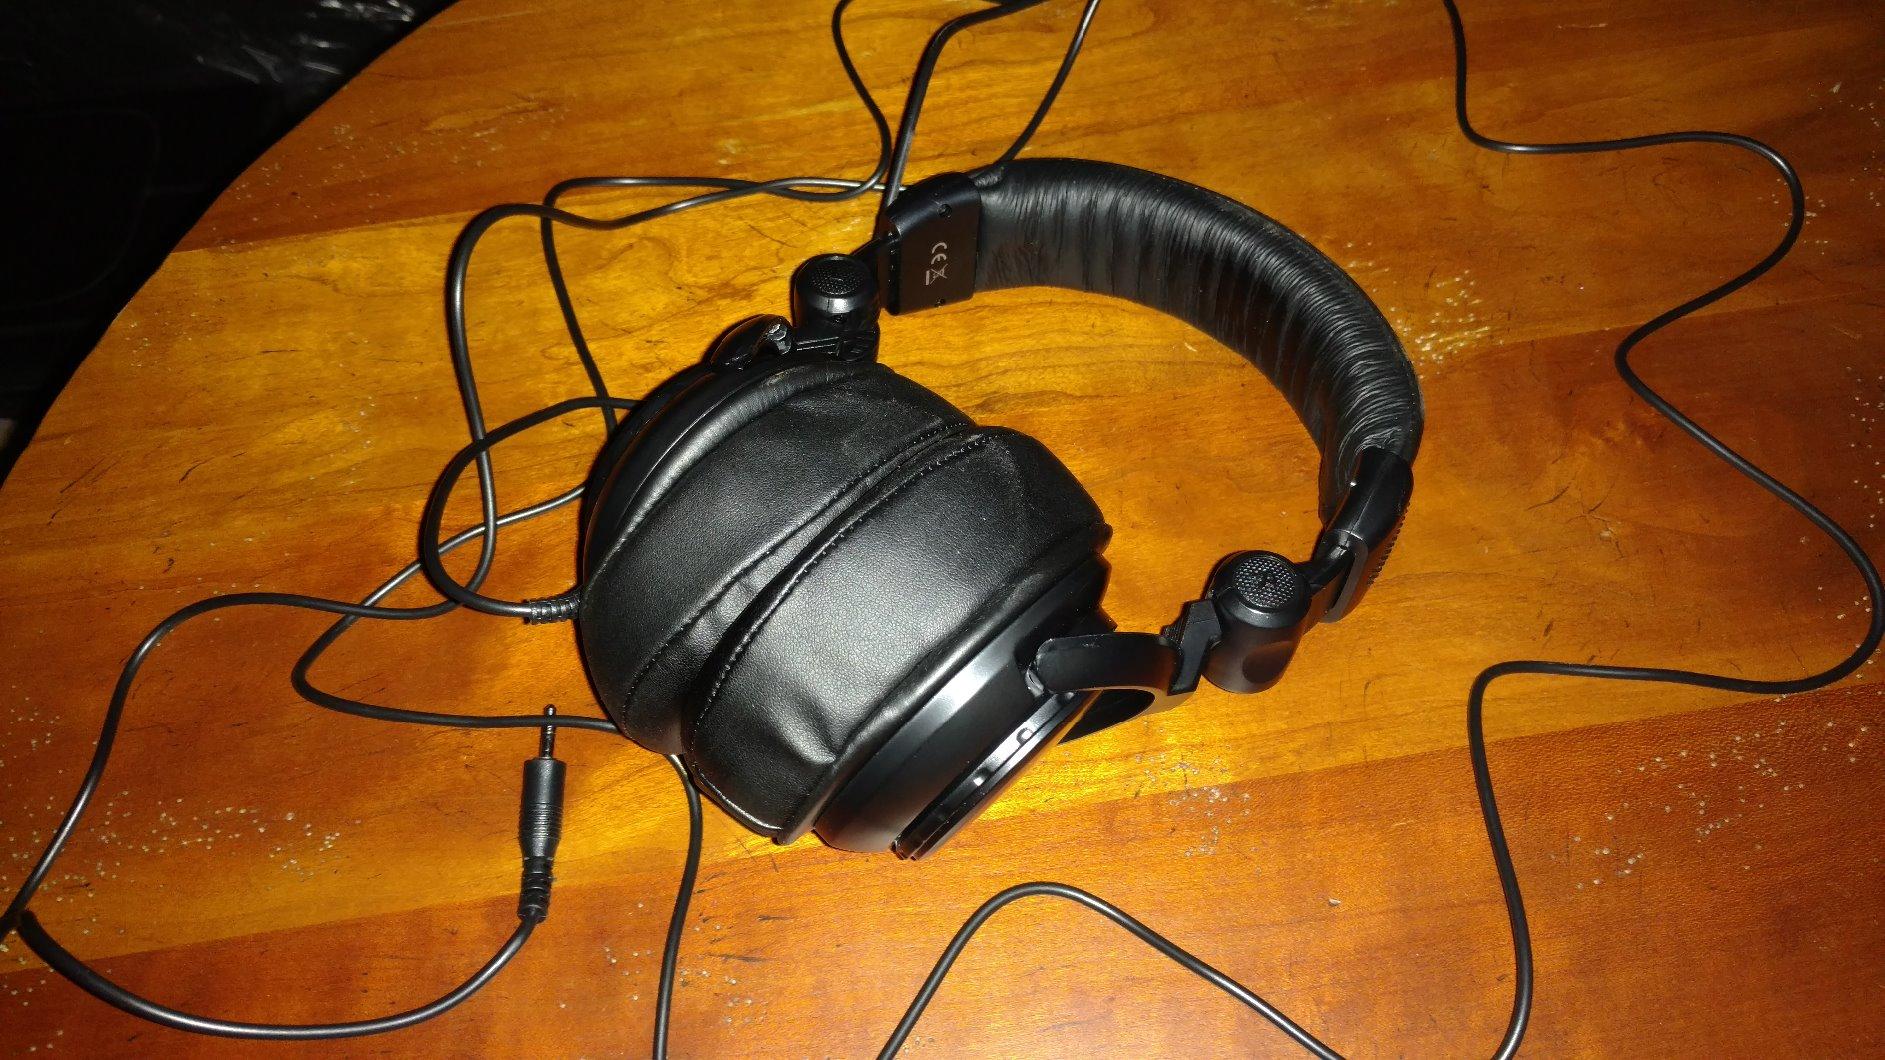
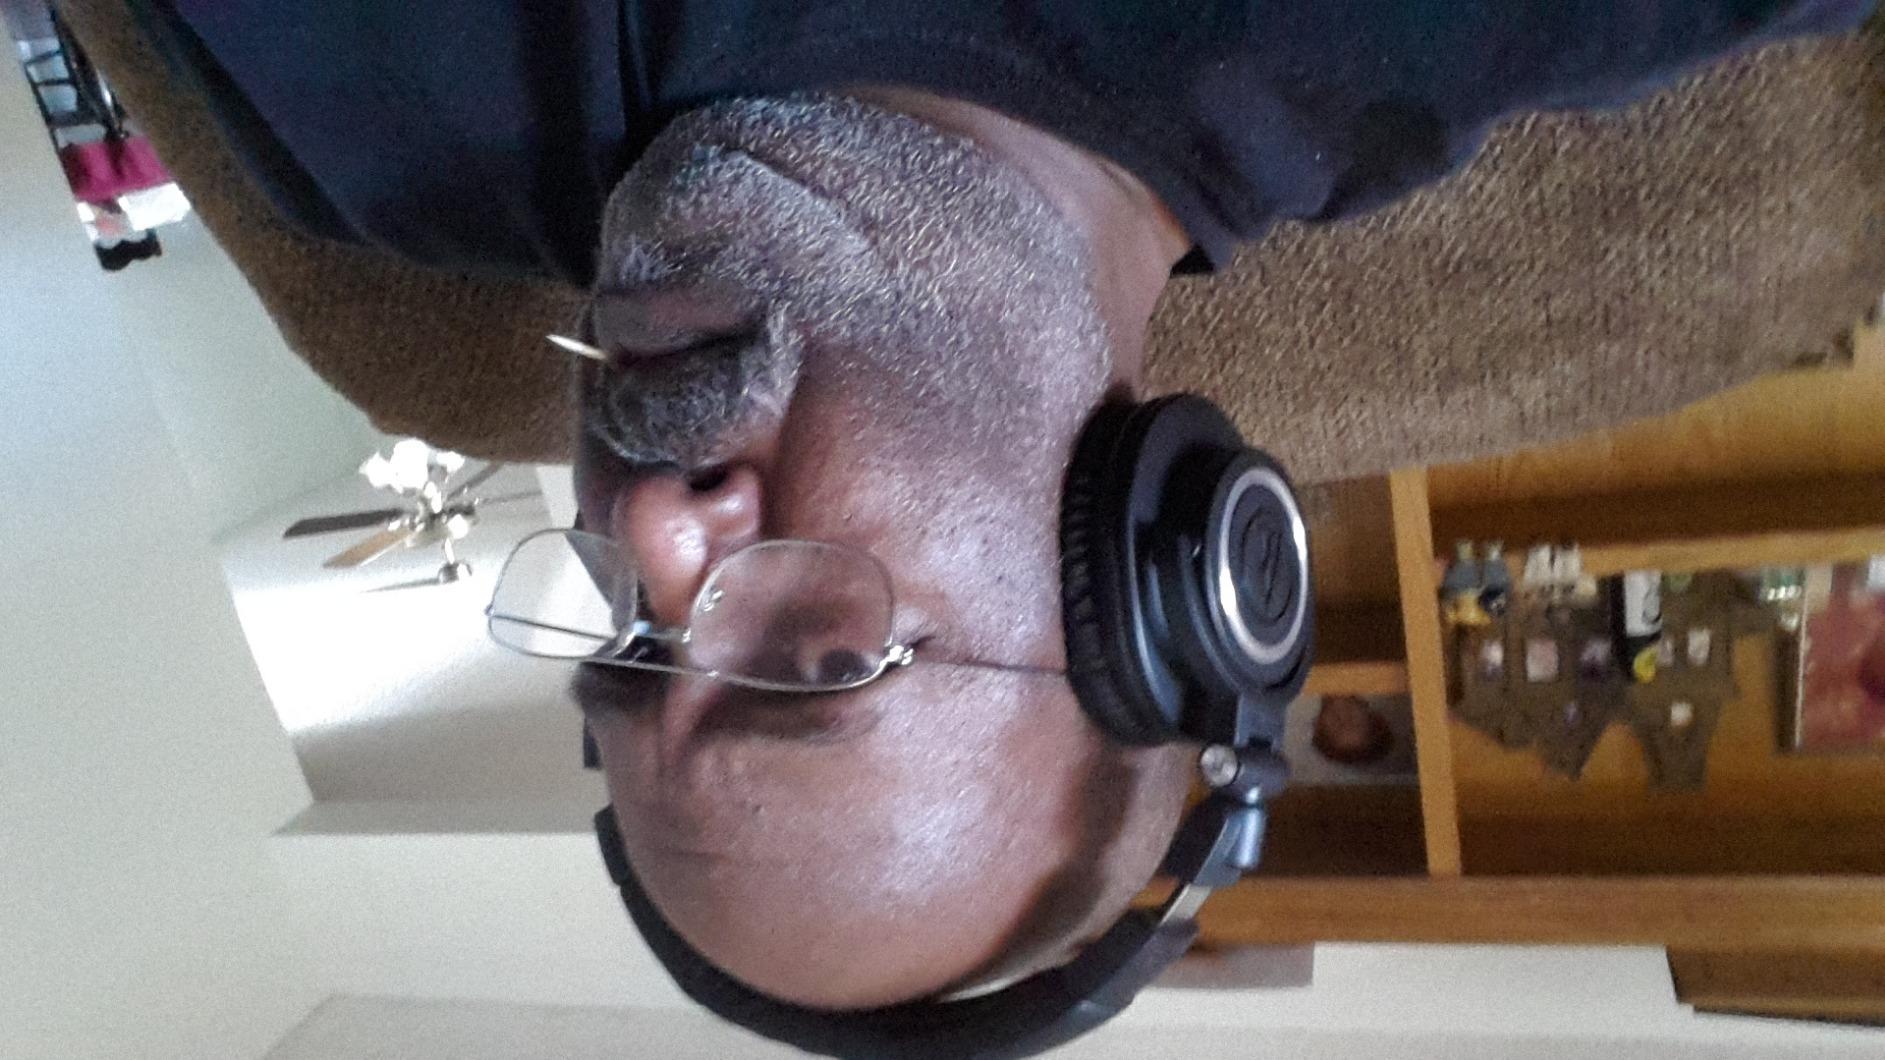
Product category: headphones
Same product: no